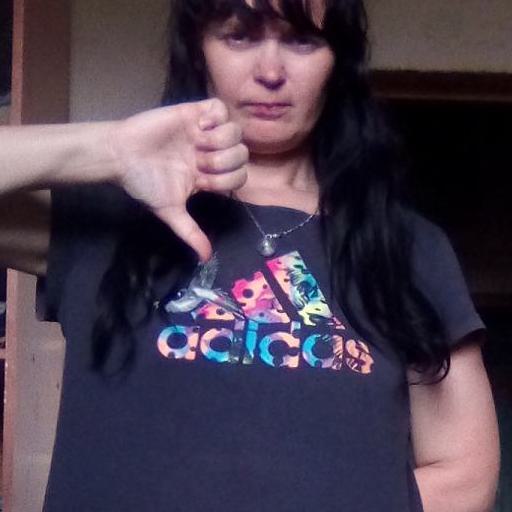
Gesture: dislike